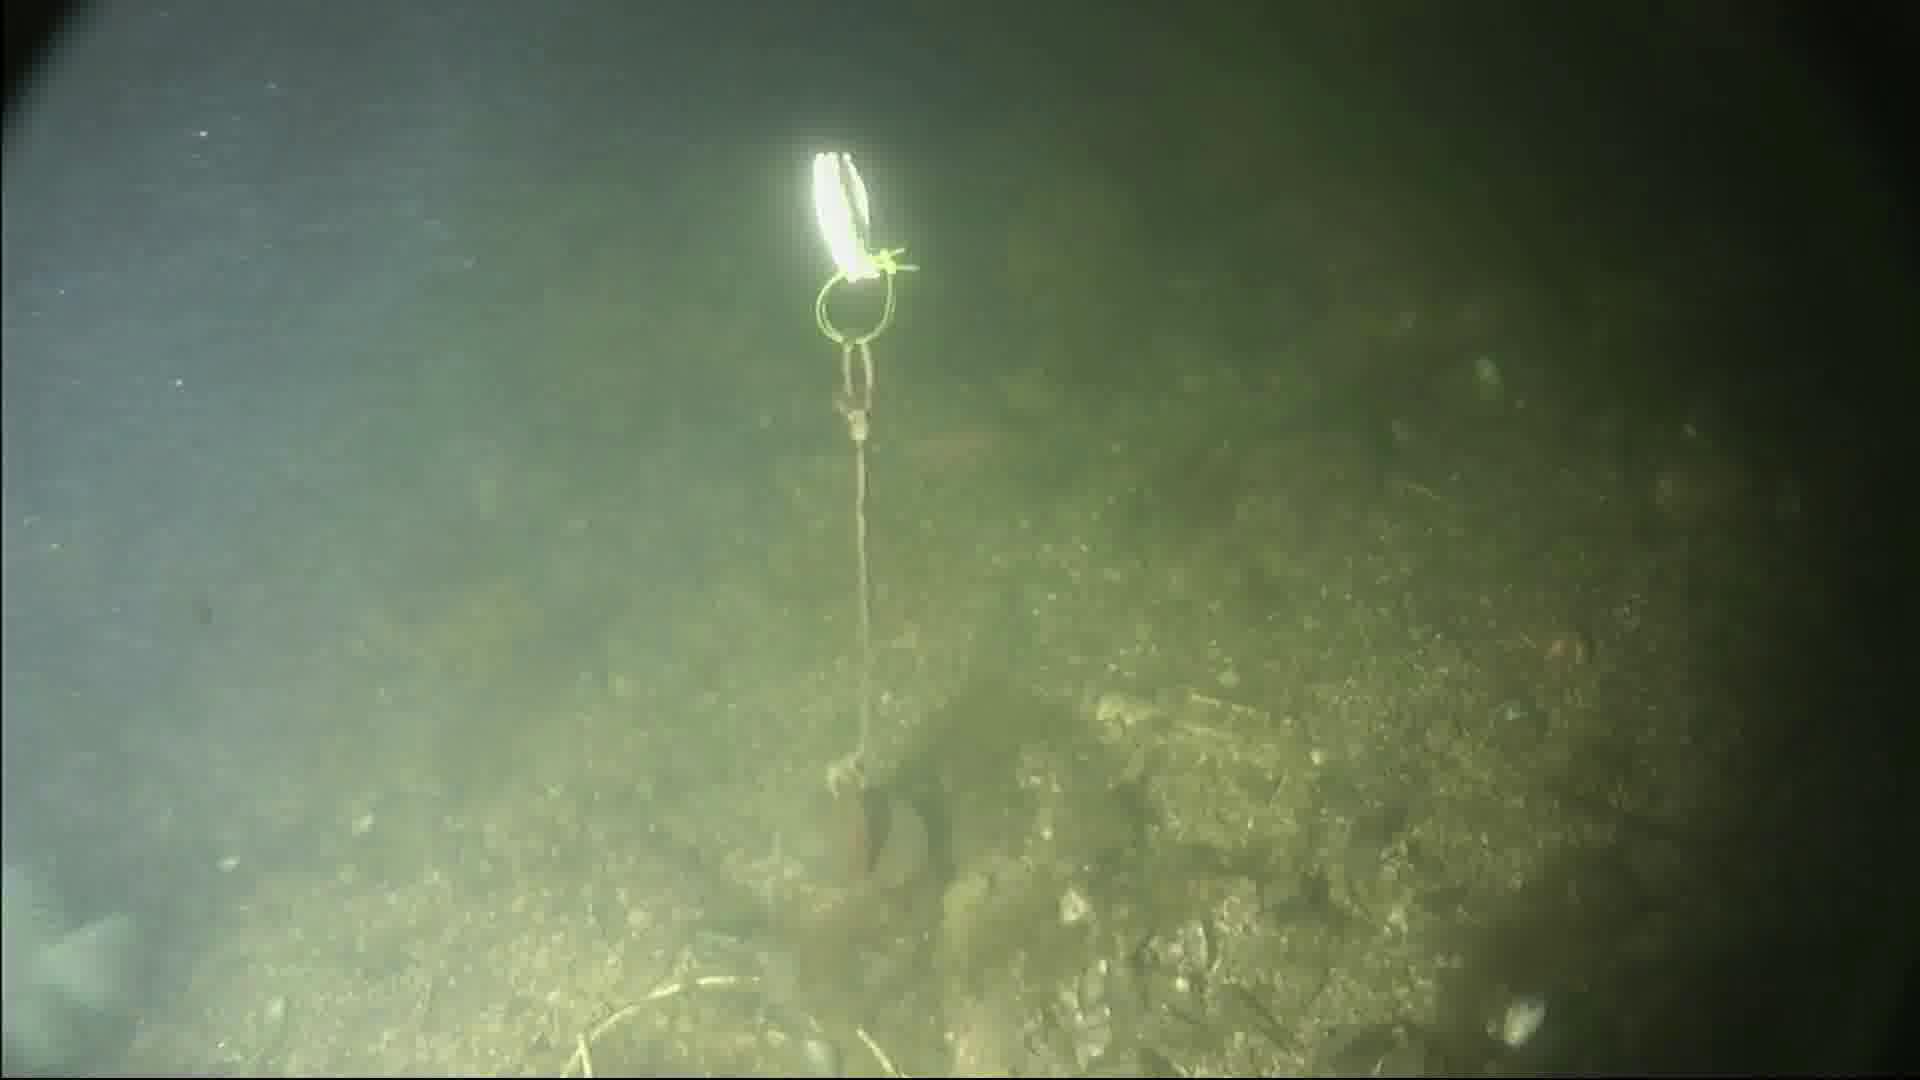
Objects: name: fish